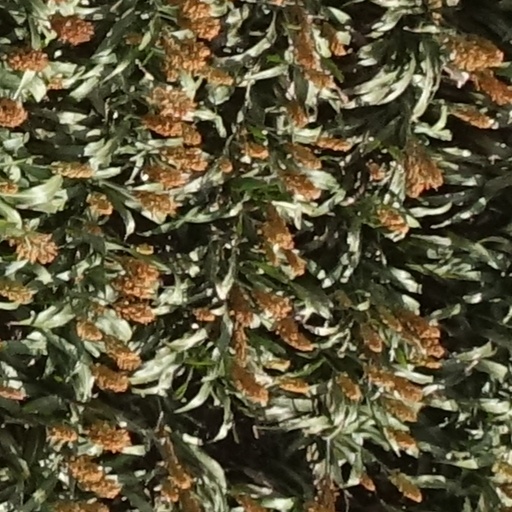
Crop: sorghum